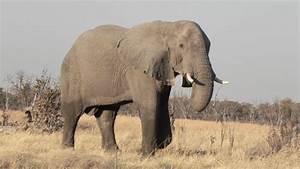
elephant